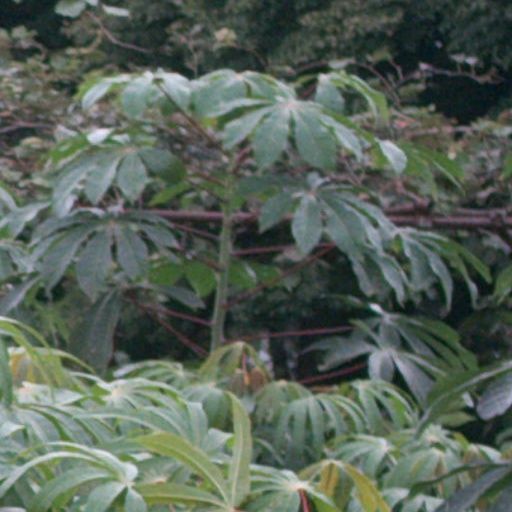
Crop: cassava